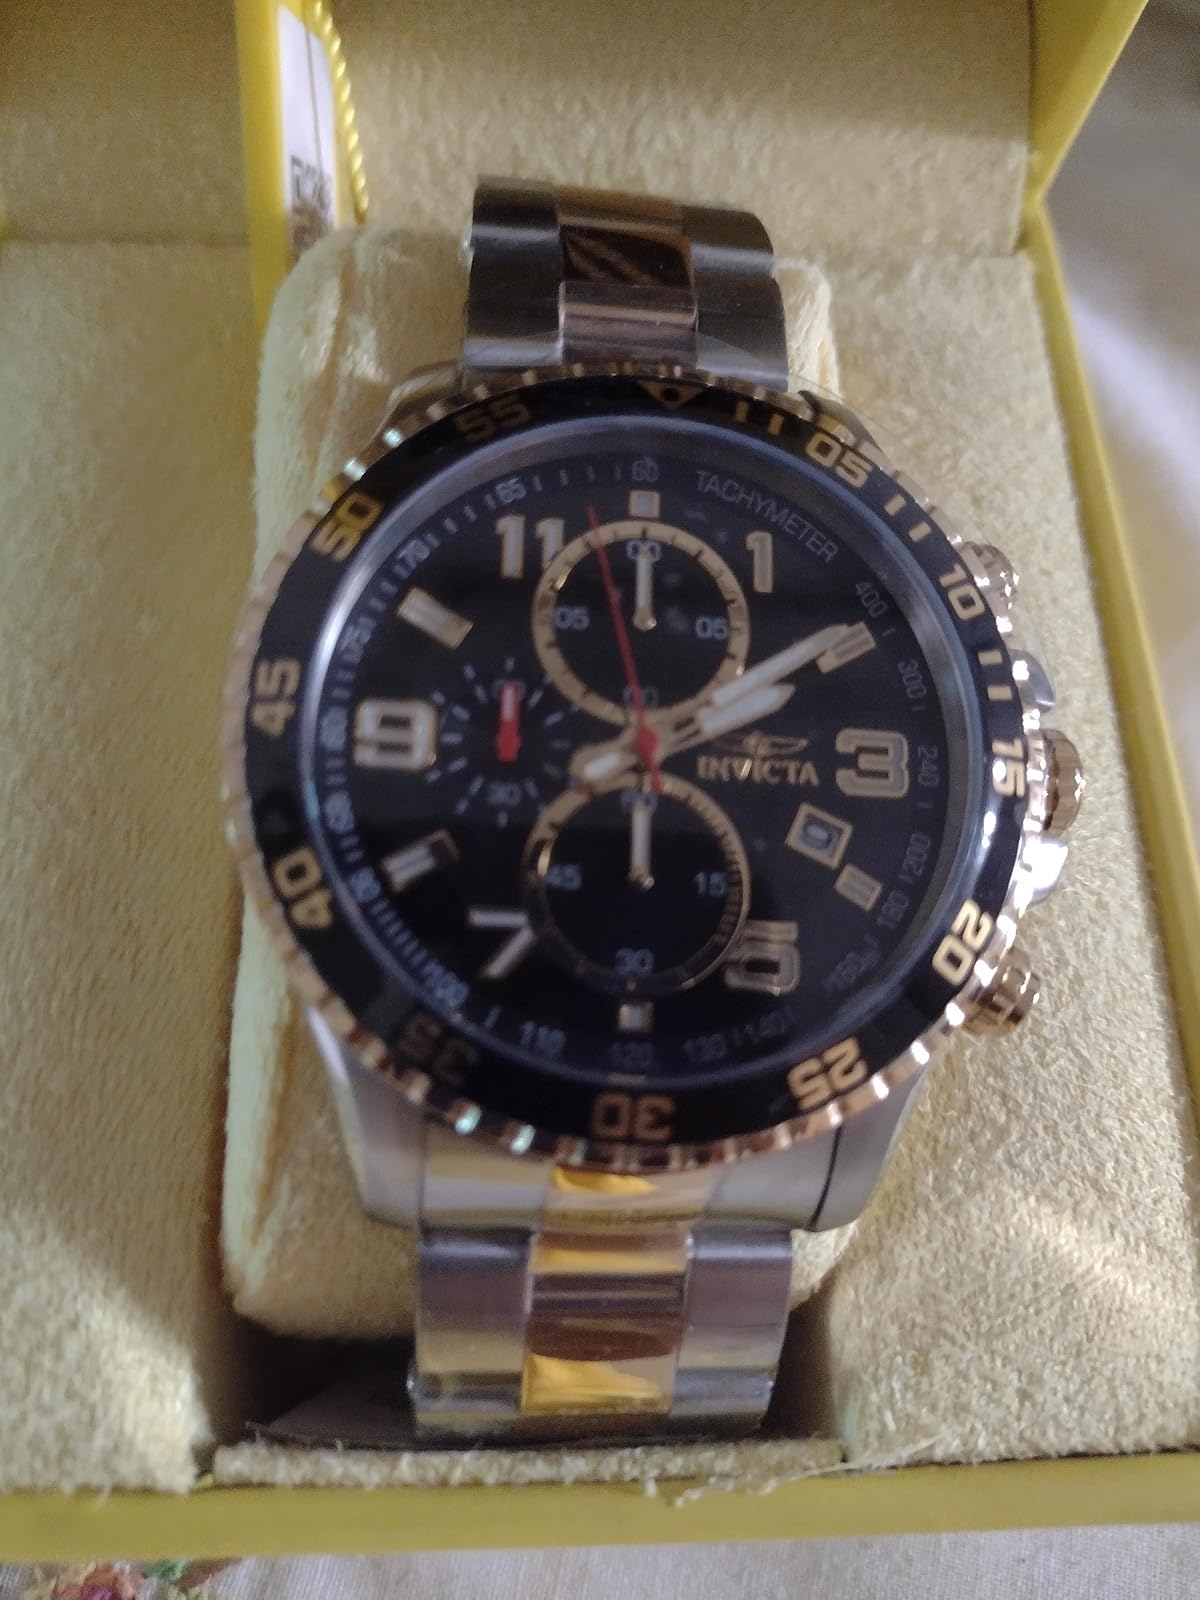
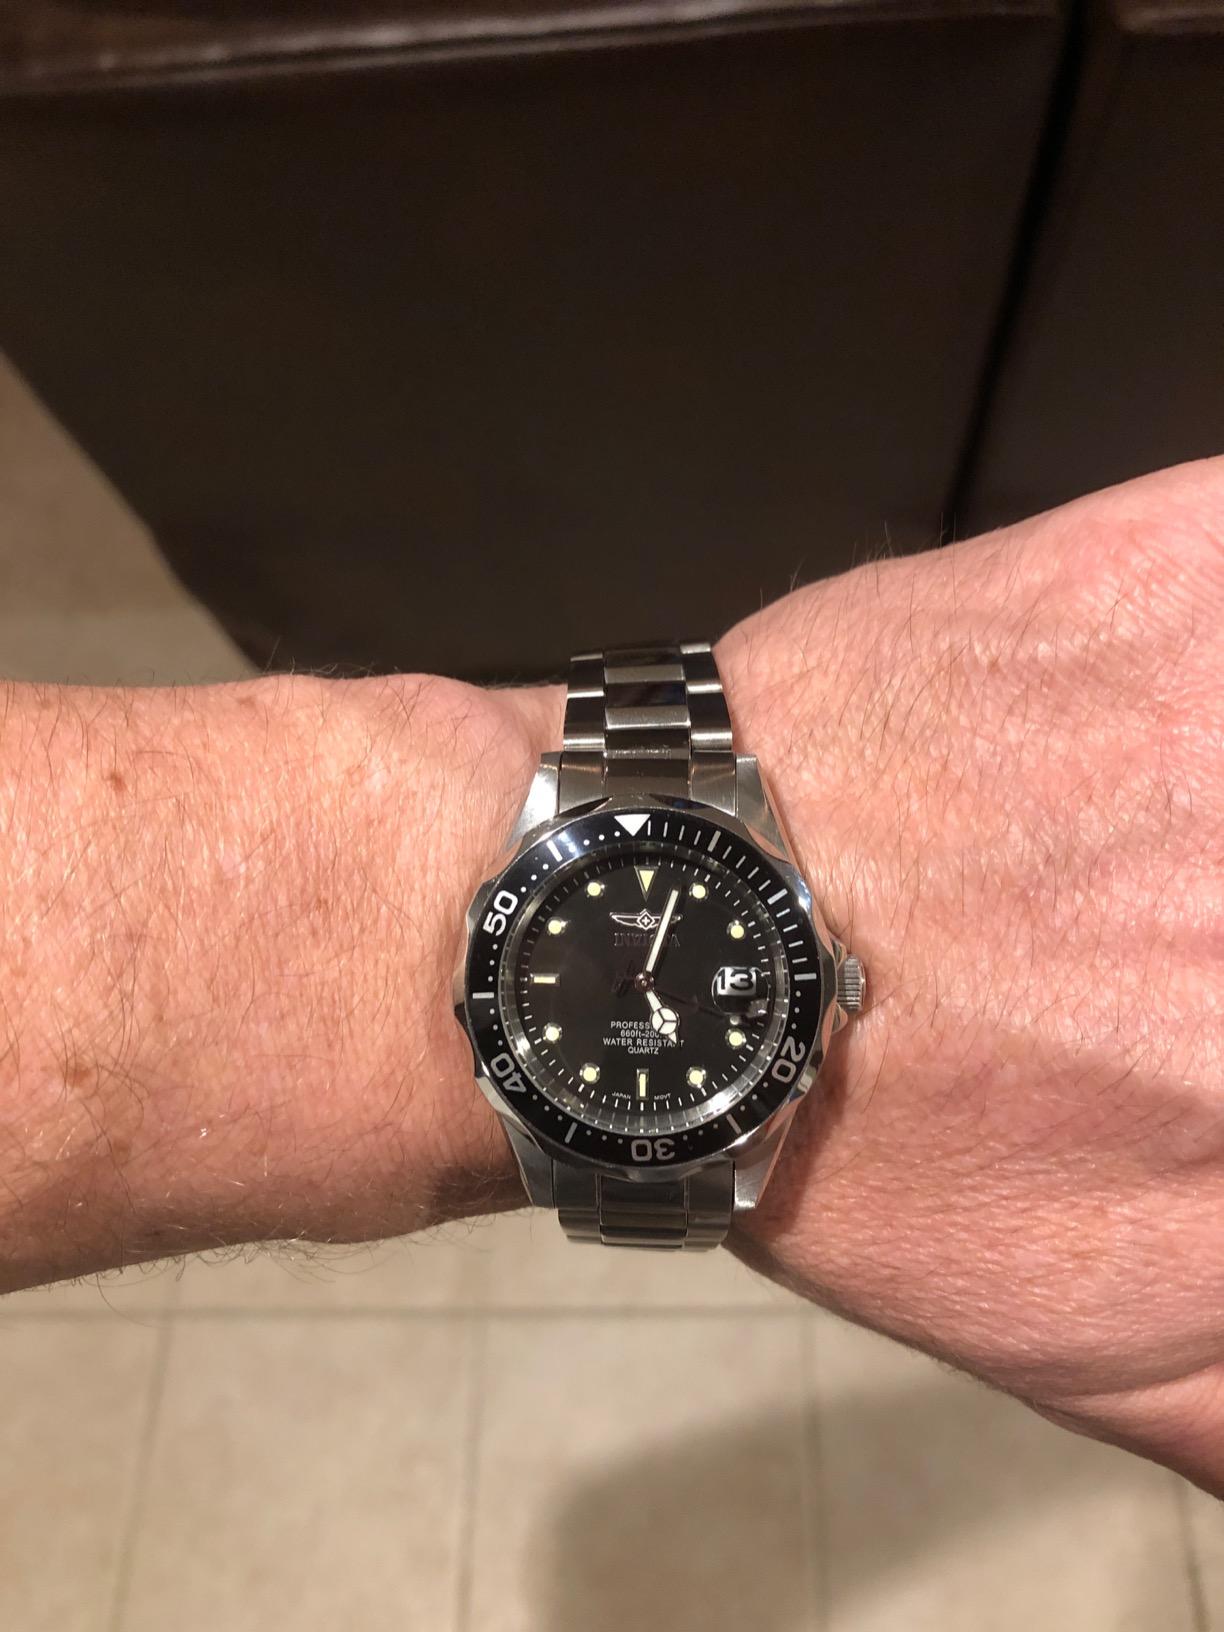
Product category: accessories_watch
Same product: no